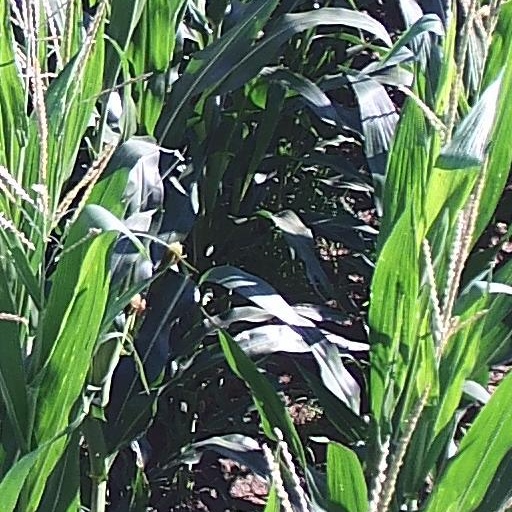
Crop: maize; corn